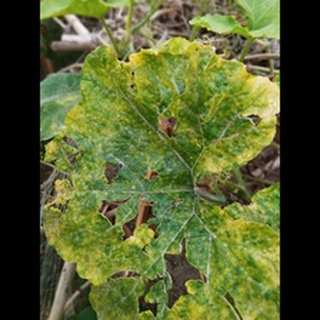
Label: pumpkin_mosaic_disease